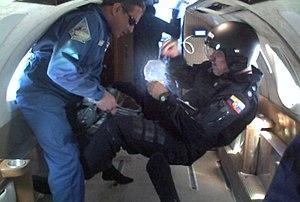
Un avion à gravité réduite est un type d'avion à voilure fixe qui offre un bref environnement en apesanteur pour l'entraînement des astronautes, la recherche et la réalisation de films.